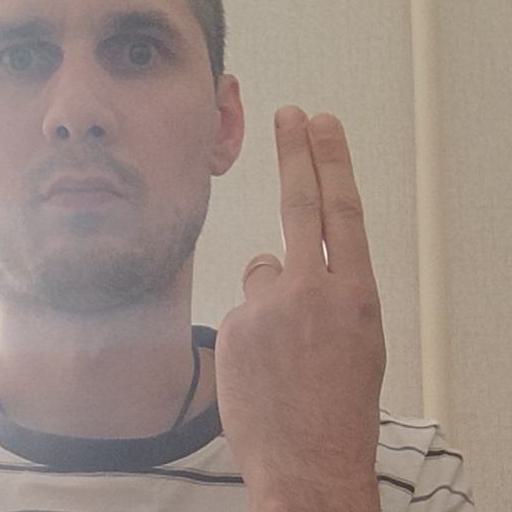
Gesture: two_up_inverted